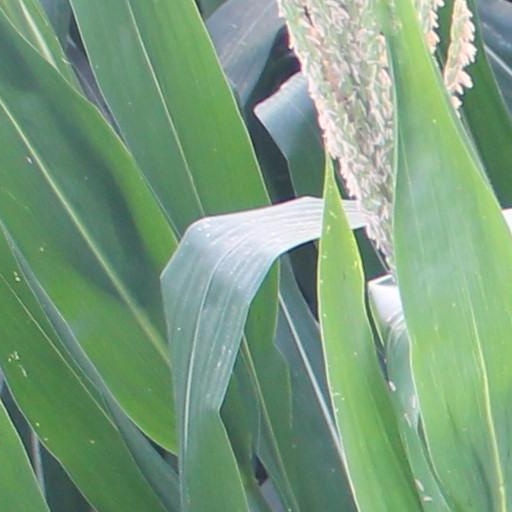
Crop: maize; corn